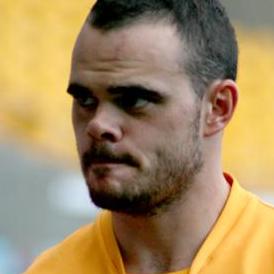
Age: 24